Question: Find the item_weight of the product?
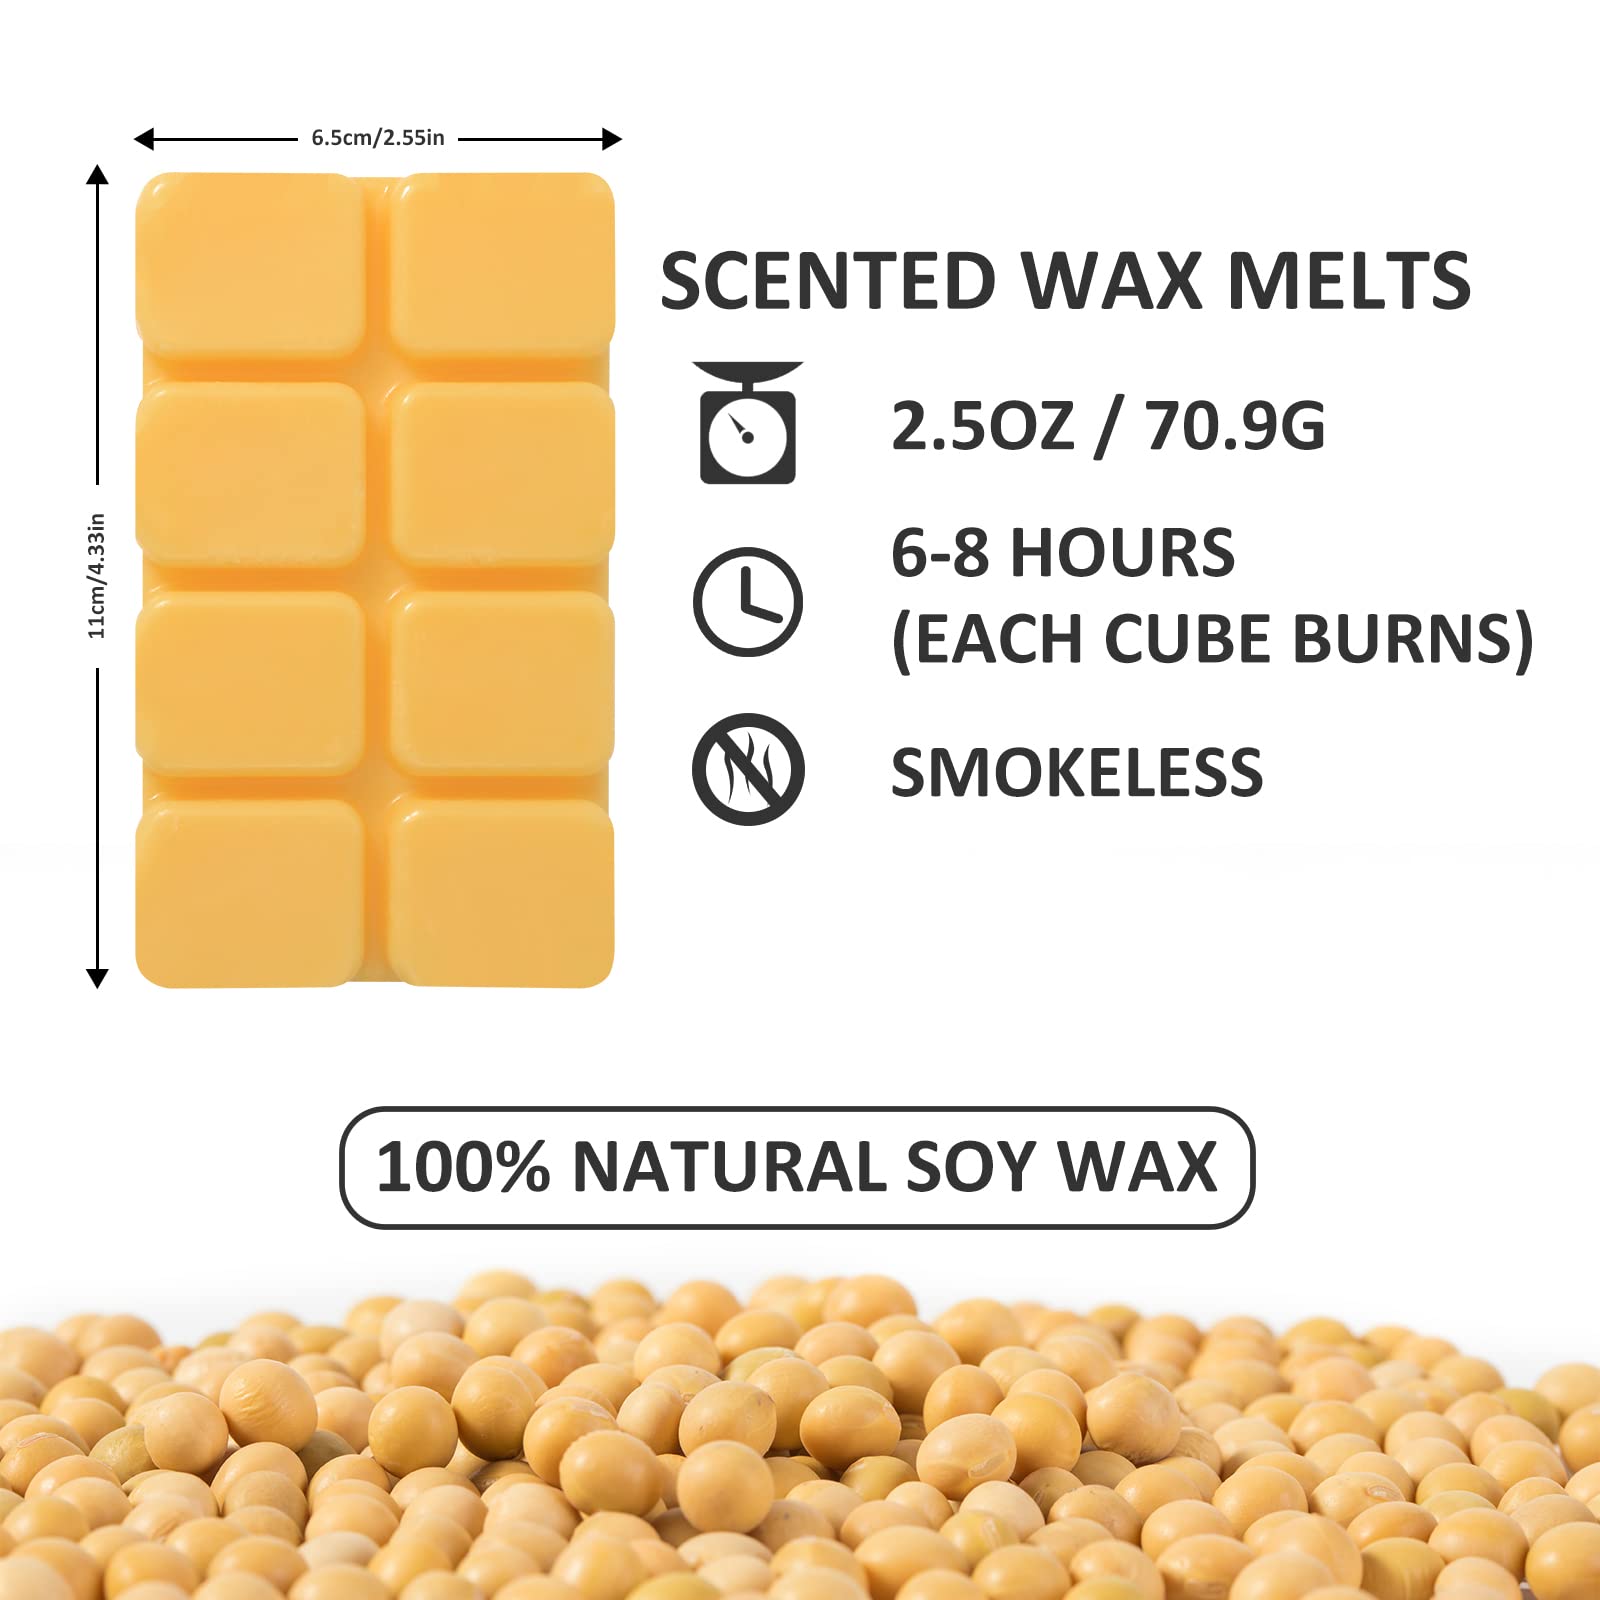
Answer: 70.9 gram